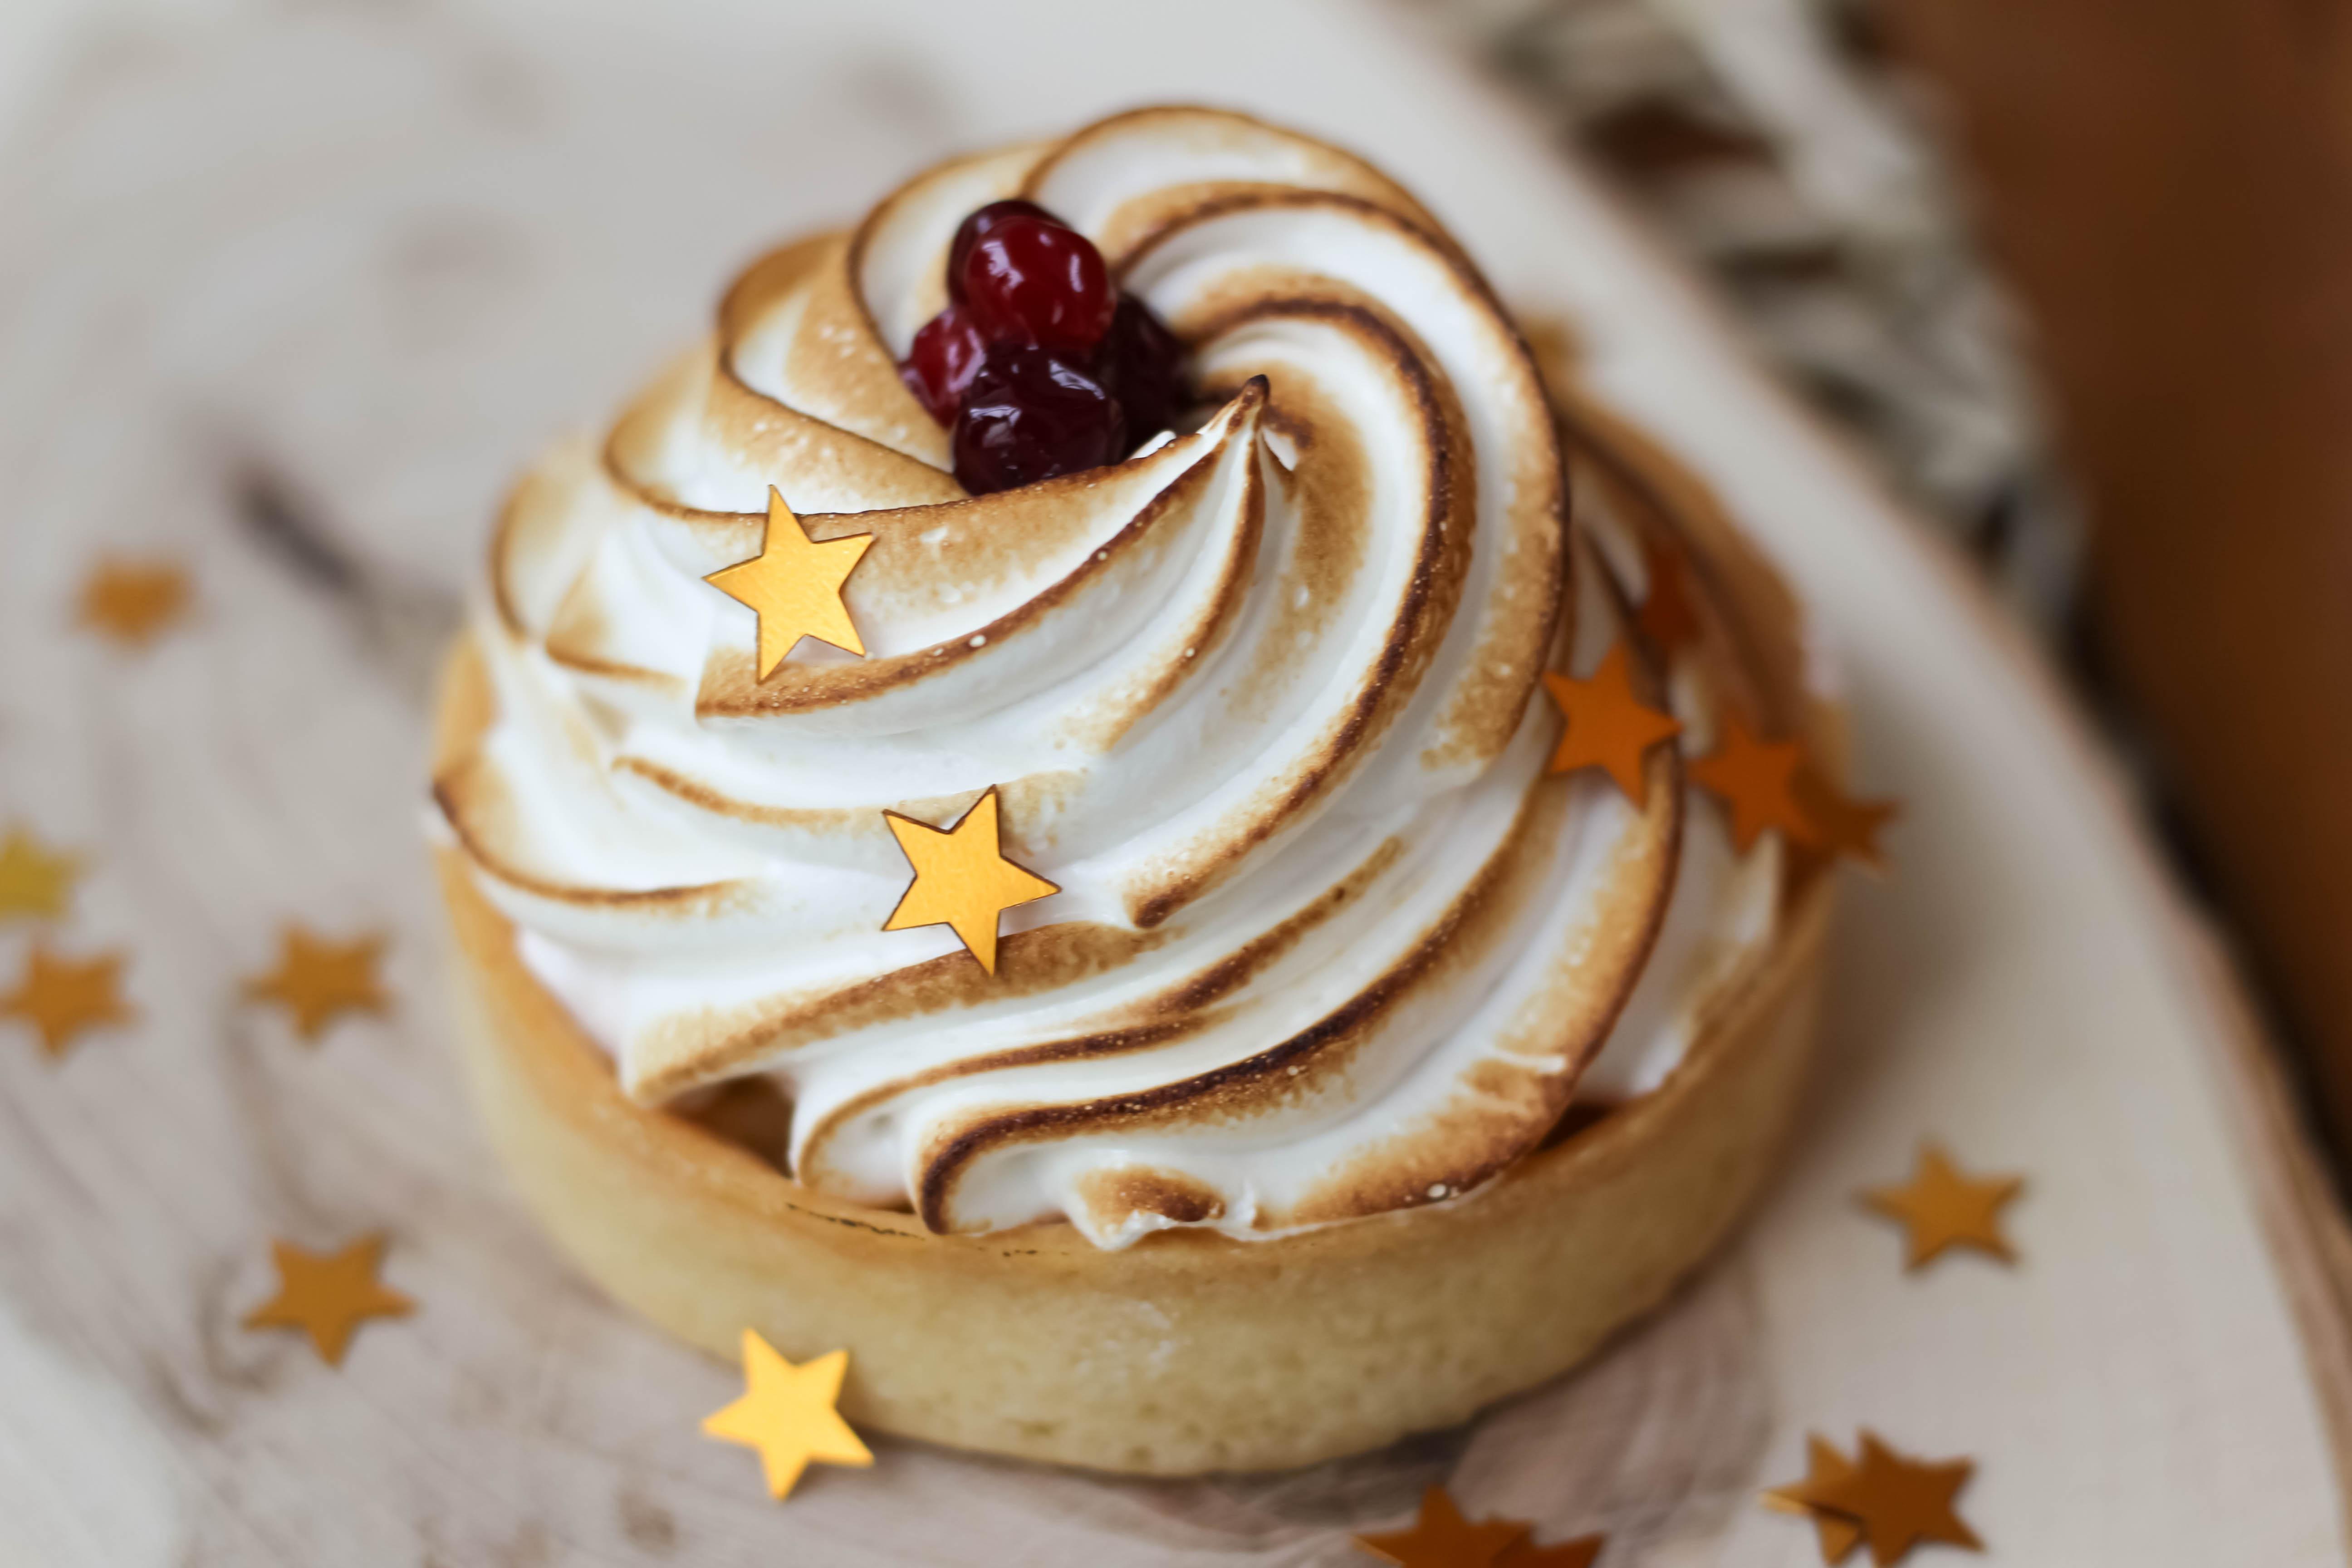
cake, sweetness, sweet, baking, food, tableware, ingredient, recipe, baked goods, plate, dish, cuisine, dishware, cream, fruit, produce, dairy, dessert, serveware, frozen dessert, buttercream, ice cream, Chiboust cream, kitchen utensil, whipped cream, pastry, mascarpone, finger food, delicacy, icing, condiment, comfort food, kuchen, fast food, breakfast, garnish, butterscotch, american food, coconut cream, meringue, snack, french food, superfood, junk food, peach, cream cheese, la carte food, culinary art, italian food